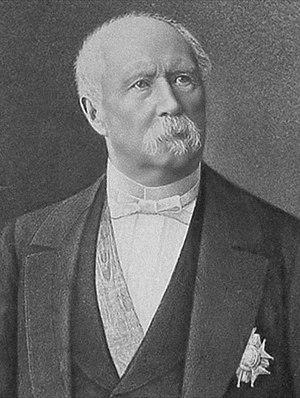
Patrice de Mac Mahon, portrait officiel (Pierre Petit photographe)
Cet article est une liste de saint-cyriens notoires, qui disposent d'un article Wikipédia, classée par promotion, et par ordre alphabétique à l'intérieur de chacune d’elles.
Les marques des présidents de la République sont les pavillons en mer et les fanions de voiture des présidents de la République française.
Patrice de Mac Mahon, comte de Mac Mahon, 1ᵉʳ duc de Magenta, né le 13 juin 1808 au château de Sully près d'Autun et mort le 17 octobre 1893 au château de la Forêt, à Montcresson, est un militaire et homme d’État français.
L’avenue Mac-Mahon est une rue du 17ᵉ arrondissement de Paris.